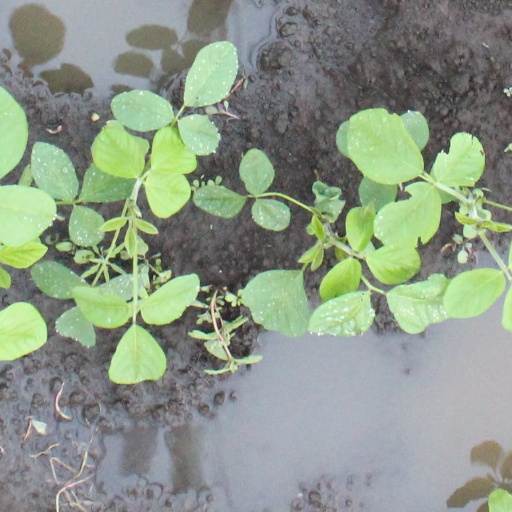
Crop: soybean